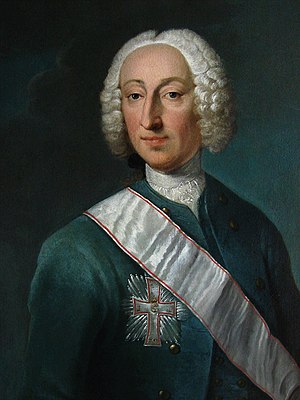
Otto Thott
Otto Tagesen lensgreve Thott var en dansk godsejer, gehejmeråd, statsmand, bog- og kunstsamler. Han er en af de mest lærde og kompetente statsmænd i 1700-tallets Danmark.